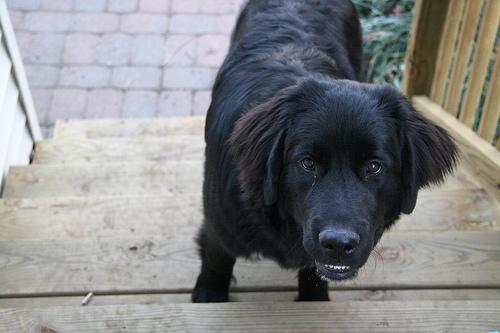
Breed: newfoundland